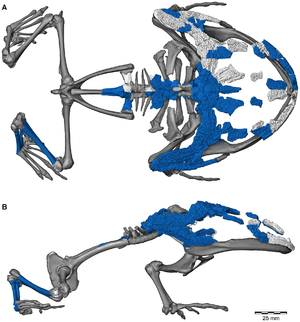
Beelzebufo ampinga, unique représentante du genre Beelzebufo, est une espèce éteinte d'amphibiens de la famille des Ceratophryidae, une grenouille fossile géante datant du Maastrichtien, soit il y a environ entre 72,1 à 66,0 millions d'années